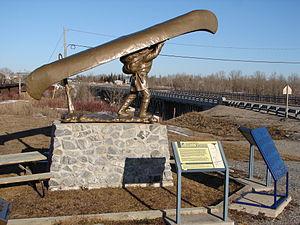
Mattice-Val Côté est une municipalité de canton à majorité francophone située dans le district de Cochrane dans la région du Nord de l'Ontario au Canada.